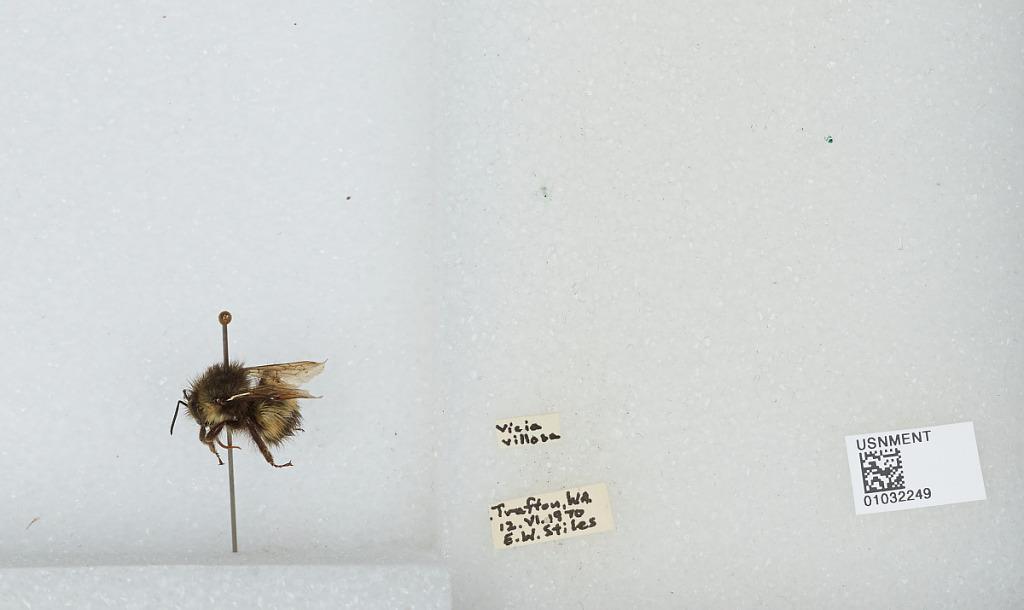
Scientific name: Bombus (Pyrobombus) sitkensis Nylander
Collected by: E. Stiles
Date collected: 1970-6-12
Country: United States
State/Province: Washington
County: Snohomish
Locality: Trafton
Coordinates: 48.2369, -122.059